Spinal column

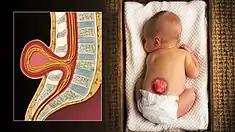
3D medical animation still shot of spina bifida

Spina bifida is a congenital disorder in which there is a defective closure of the vertebral arch. Sometimes the spinal meninges and also the spinal cord can protrude through this, and this is called "spina bifida cystica". Where the condition does not involve this protrusion it is known as "spina bifida occulta". Sometimes all of the vertebral arches may remain incomplete.